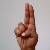
The image shows a hand gesture representing the letter 'U' in Indian Sign Language.